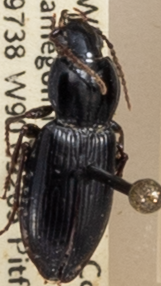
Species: Pterostichus mutus
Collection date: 2022-06-14
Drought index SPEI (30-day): -0.46
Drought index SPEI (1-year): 0.03
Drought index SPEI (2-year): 0.1